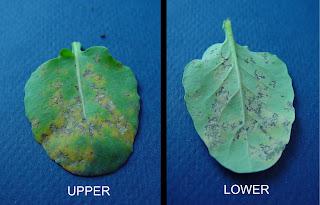
Plant: Cabbage
Disease: cabbage downy mildew